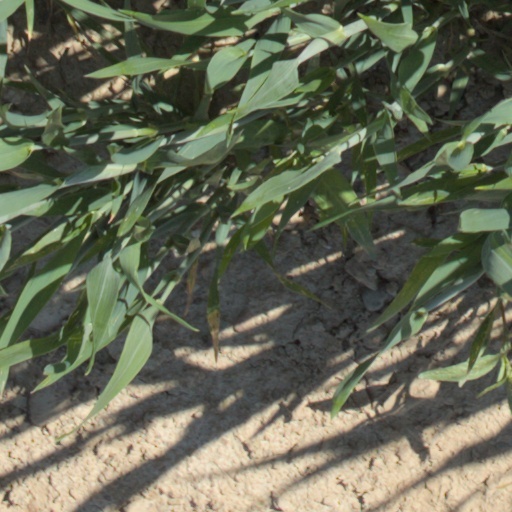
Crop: wheat